Teisseire (company)

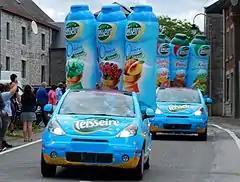
The Teisseire caravan passing near Durbuy in the 2012 Tour de France

The Teisseire business, which was located at Place Grenette in Grenoble, then passed to Mathieu's son, Mathieu II. With the death of Mathieu II in 1781, it was run by his widow and younger son Camille Teisseire whom he had named as his principal heir. For some time after Mathieu II's death, the company was known as "Veuve Teisseire & Fils" (The Widow Teisseire and Son). In addition to running the family business, Camille Teisseire was an active politician, serving on the Grenoble city council during the French Revolution and later as the Deputy for Isère in the French Parliament. The family further increased its wealth and diversified its holdings when it formed an alliance with the Perier family through Camille's marriage to the daughter of Claude Perier. When Camille Teisseire took up his seat in the French Chamber of Deputies in 1820, he turned the management of the distilling business over to his eldest son Charles, and the company became known as "Teisseire, Père & Fils" (Teisseire, Father & Son). At that time in addition to their "Ratafia de Teisseire", the firm was producing 5 other liqueurs, 19 varieties of eau-de-vie, 8 varieties of wine and spirits, and 24 varieties of "crème alcoolisée" (a type of liqueur with an elevated sugar content).